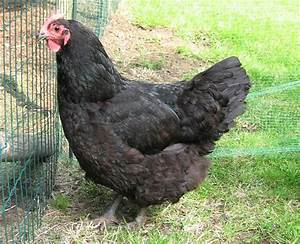
Label: chicken